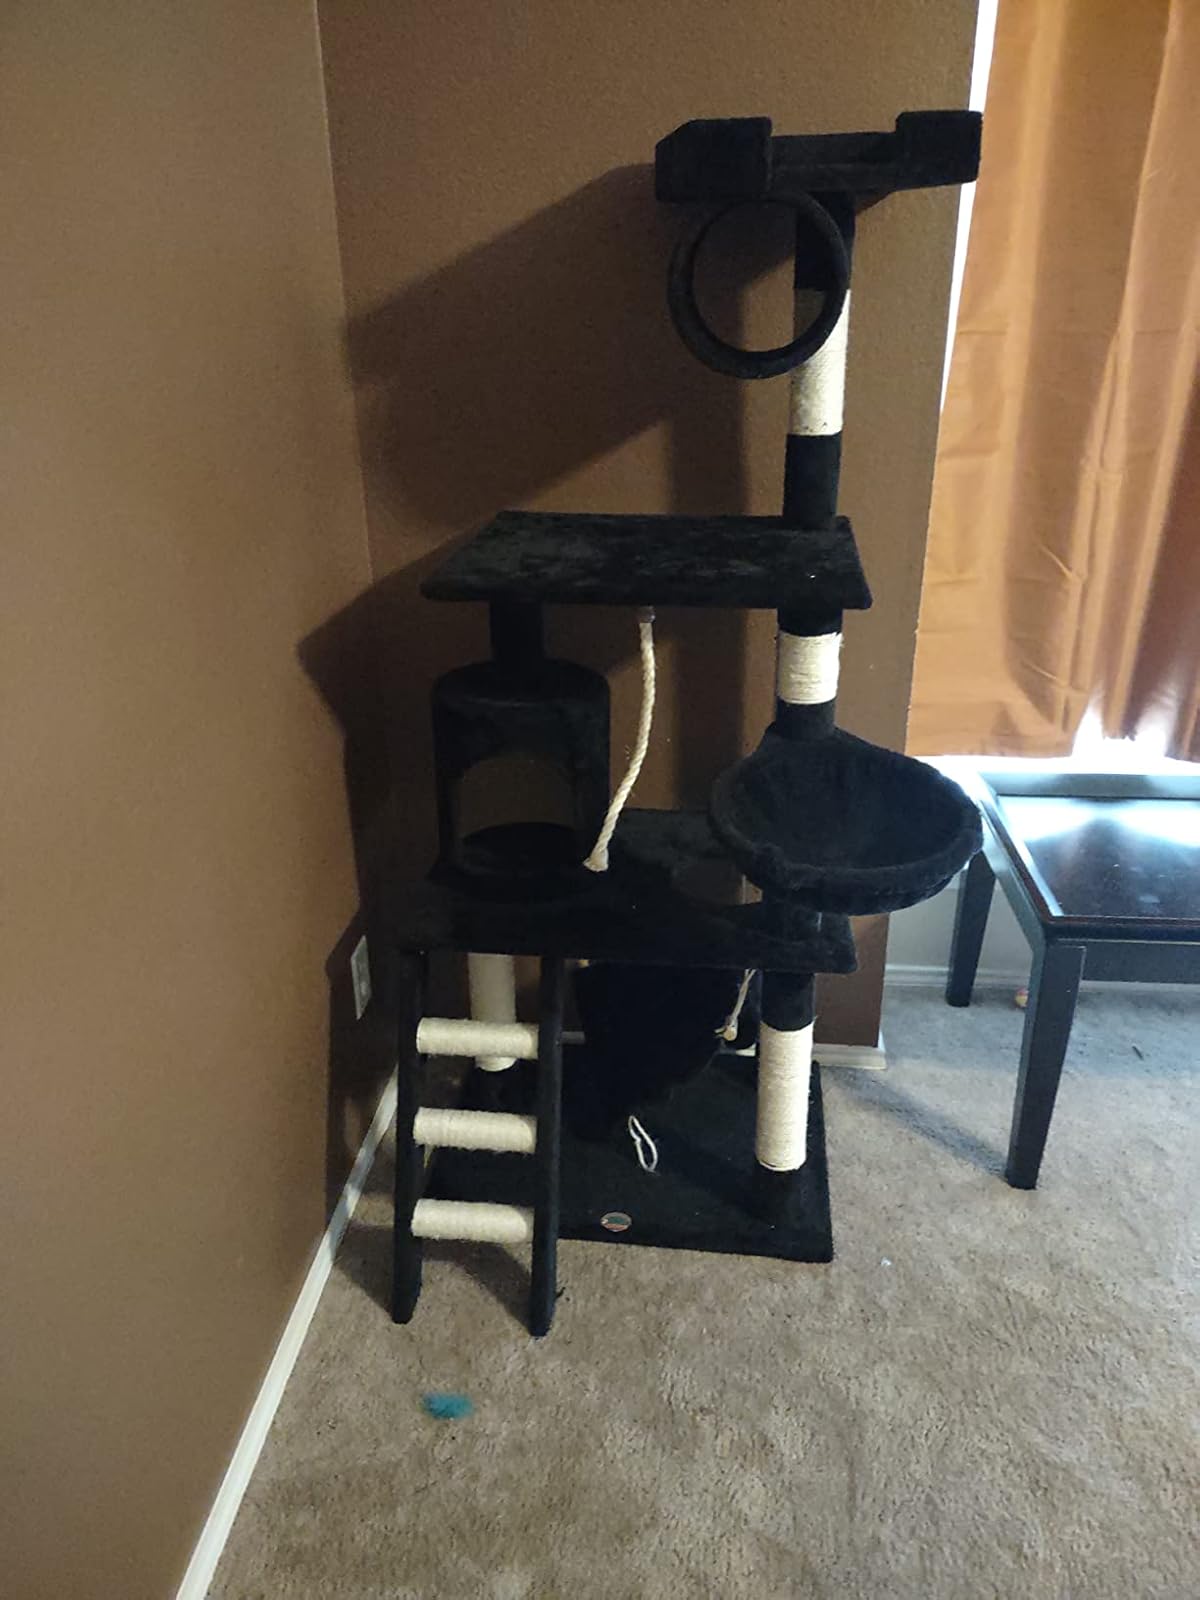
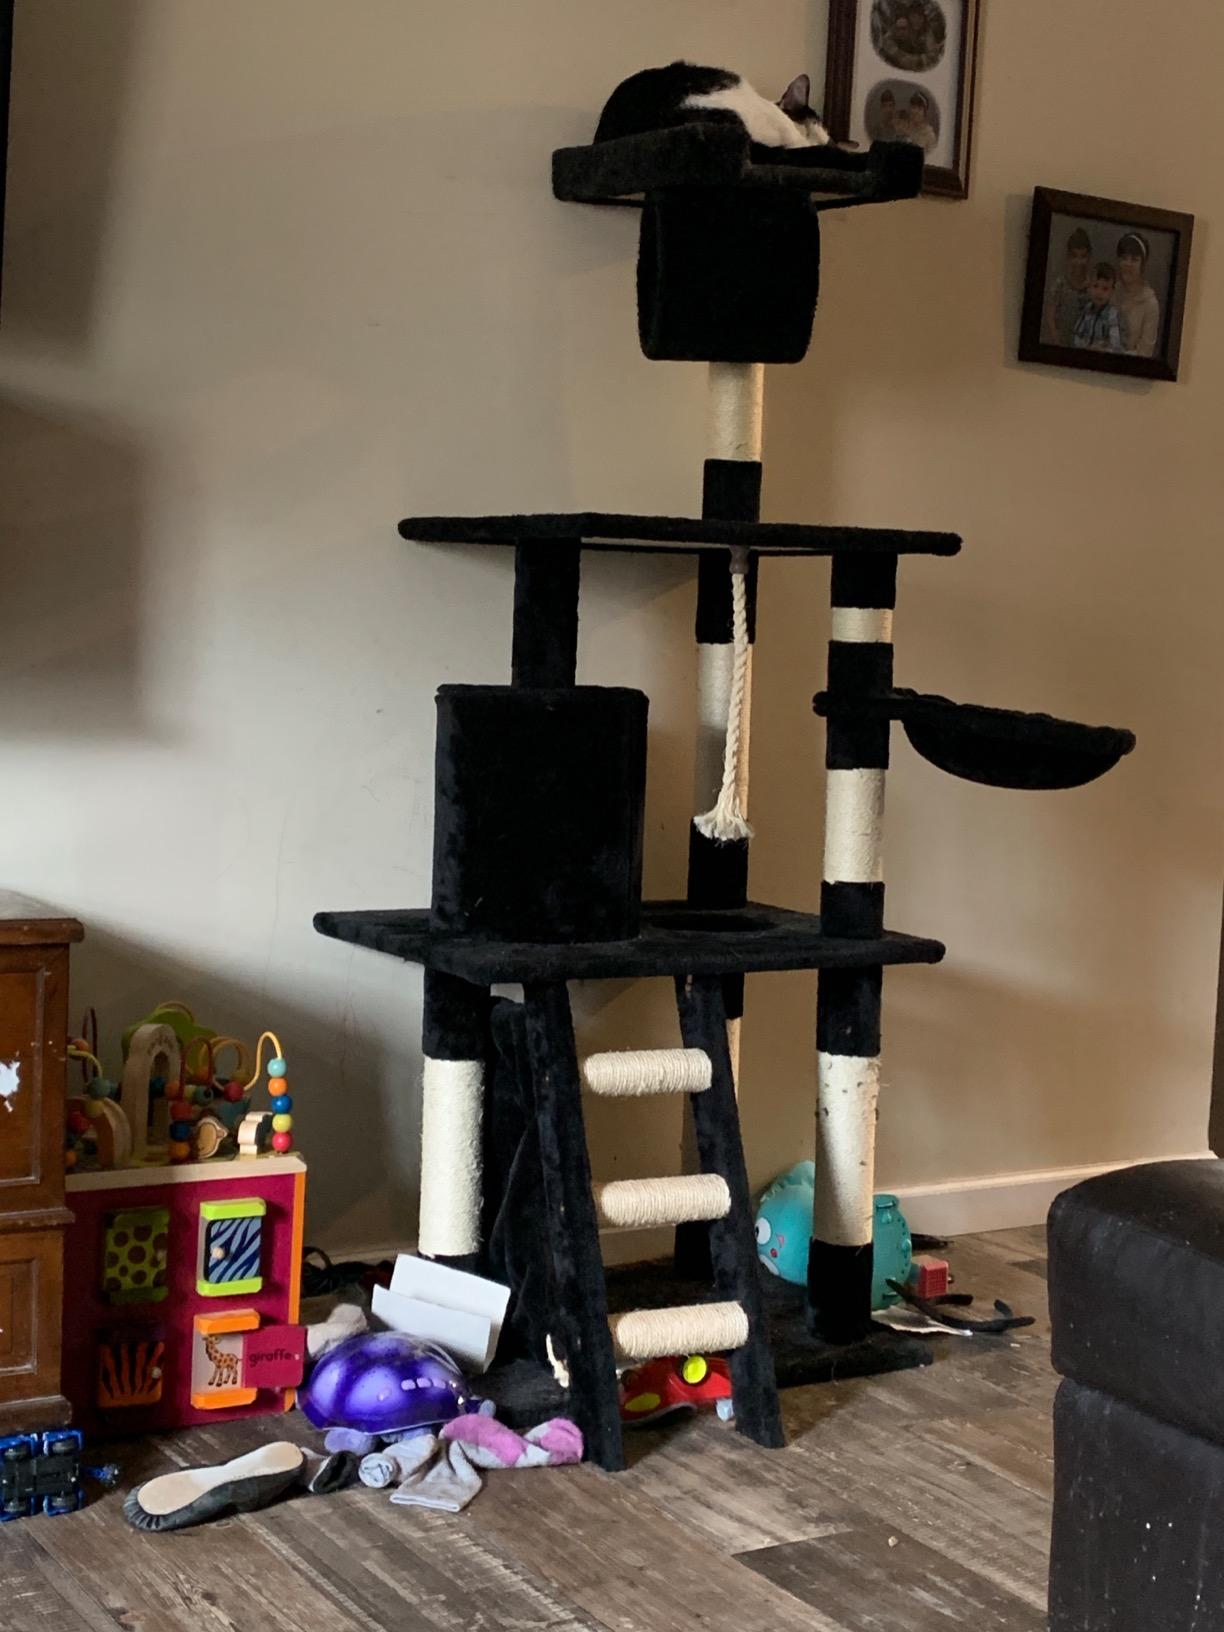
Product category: items_cat tree
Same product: yes